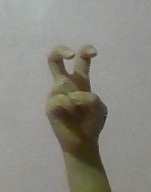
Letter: toot